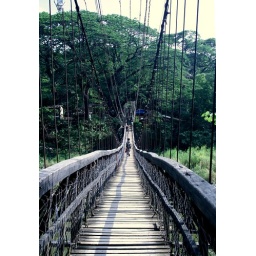
you can pass by this bridge before going to the veranda wall site